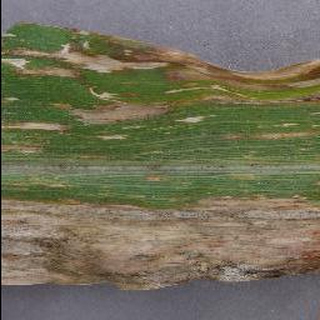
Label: corn_cercospora_leaf_spot